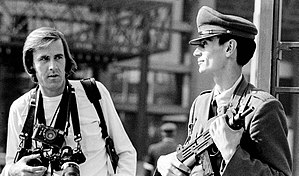
Fotojournalist
En fotojournalist i 1973 bevæbnet med tre kameraer
En fotojournalist arbejder primært med visuel journalistik i form af fotografier. Derudover skriver de også artikler.